Jaka's Story (comics)

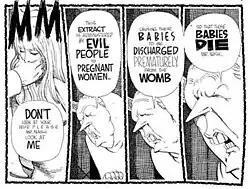
Mrs Thatcher's distinct melodramatic and rhythmic speech balloons

The characters were more realistic and less exhibited less caricatured exaggeration than in earlier "Cerebus" stories. The backgrounds were particularly realistic. As this was the first Cerebus "novel" that Gerhard participated in from the beginning, he had the luxury of being able to plan out the rooms of the houses ahead of time. They were based on Sim's memory, as described to Gerhard, of the apartment Sim and his then-wife Deni had first shared. Gerhard spent about a month completing floor plans and 3D views of the buildings in the story before any pages were actually drawn, and Sim wrote the scenes of the story to suit these plans.